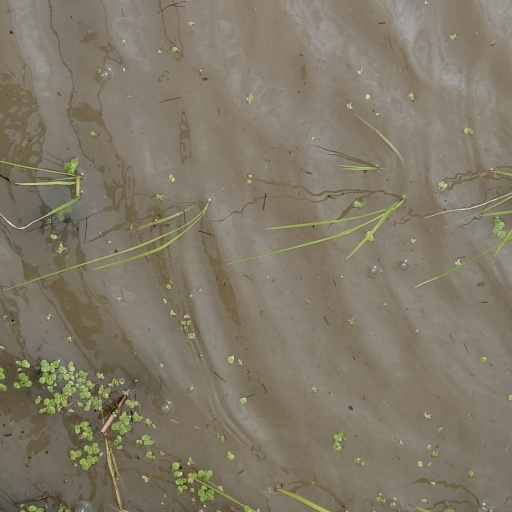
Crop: rice